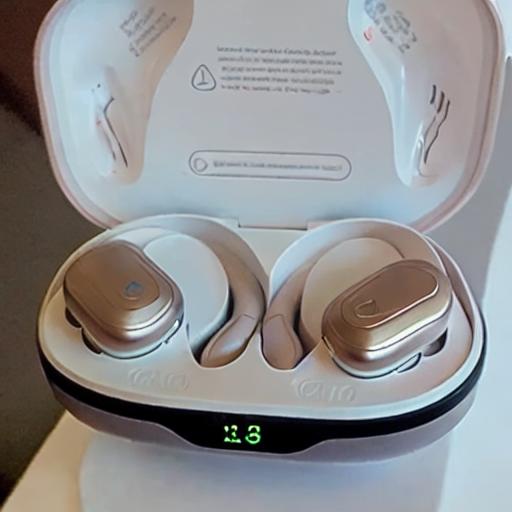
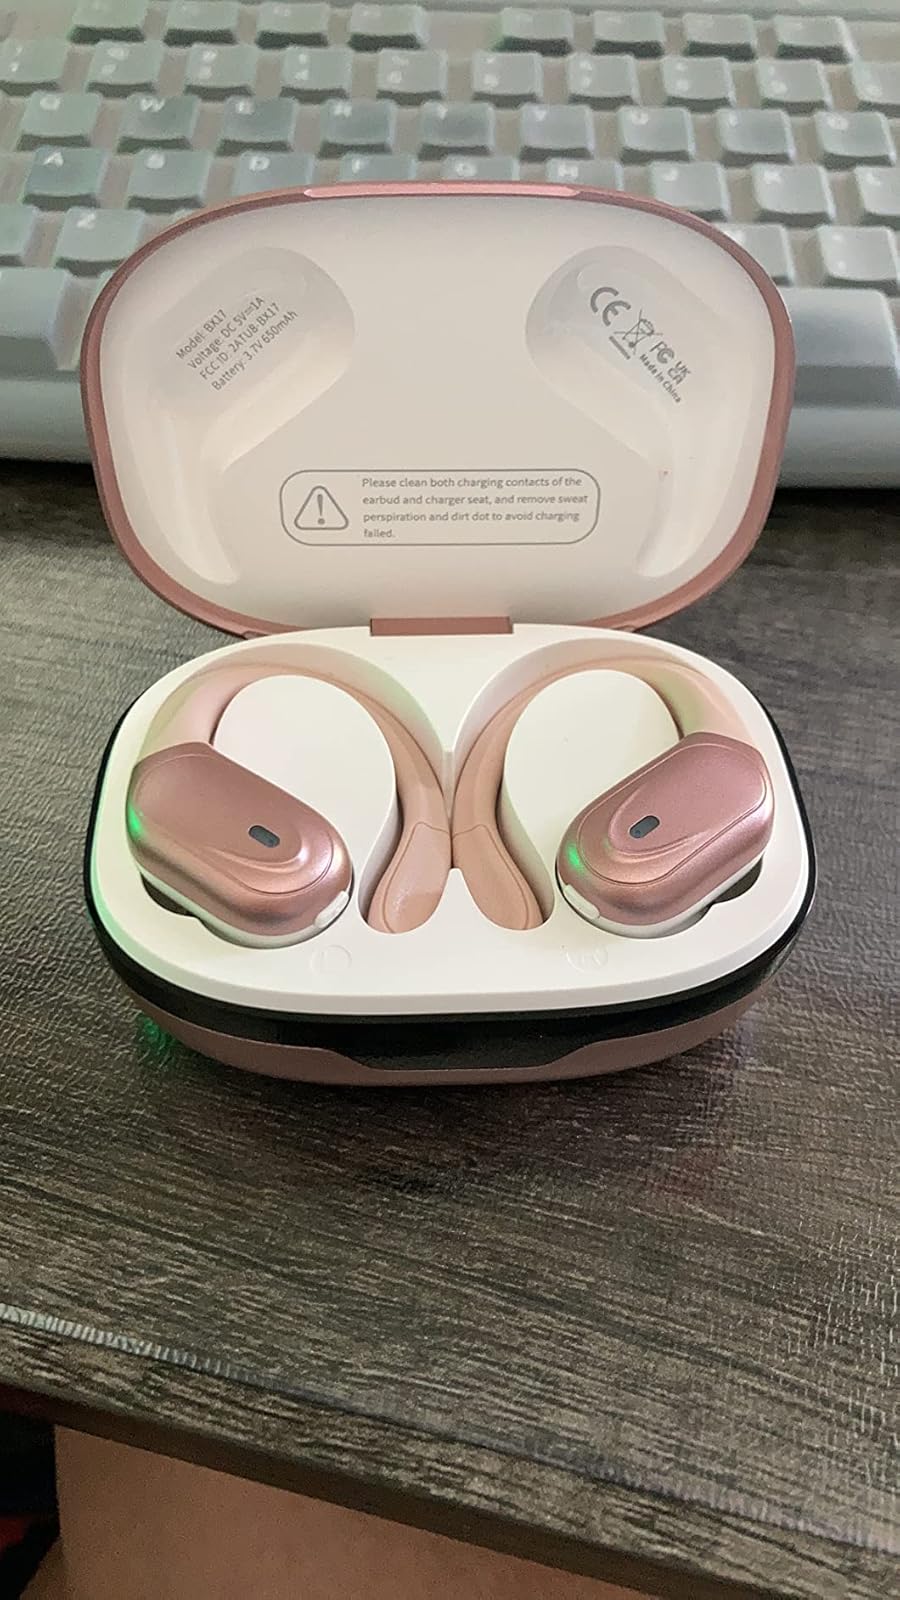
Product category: earbuds
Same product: no